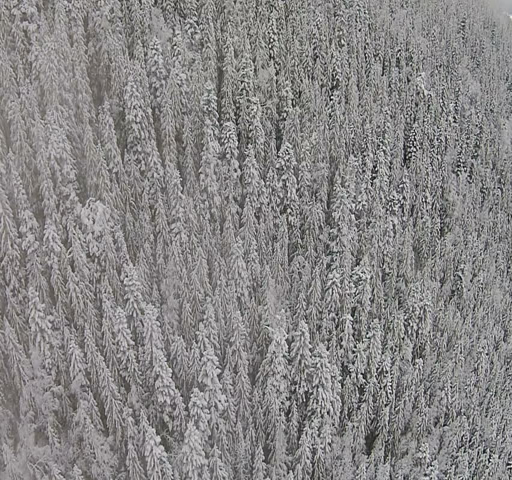
snow - covered trees in a mountainous area during a fog